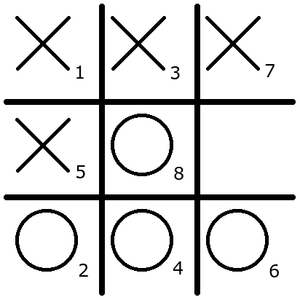
Le tic-tac-toe quantique est une « généralisation quantique » du jeu tic-tac-toe, au cours duquel les coups des joueurs sont des « superpositions » de coups du jeu classique. Le jeu a été inventé par Allan Goff et Novatia Labs. Selon l’auteur, le jeu permet d’introduire la notion de mécanique quantique sans la nécessité d’utiliser des outils mathématiques complexes.